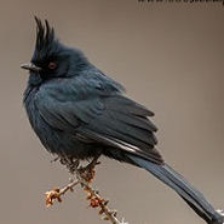
Species: PHAINOPEPLA
Scientific name: PHAINOPEPLA NITENS